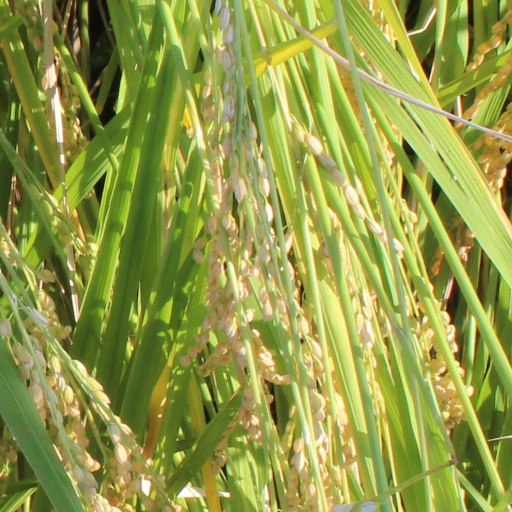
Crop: rice